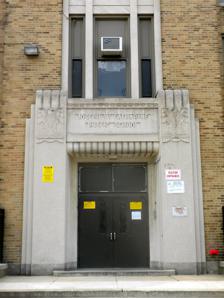
Building: Joseph W. Catharine School
Country: United States of America
Year built: 1938
United States historic place Joseph W. Catharine School U.S. National Register of Historic Places Joseph W. Catharine School entrance, June 2010 Show map of Philadelphia Show map of Pennsylvania Show map of the United States Location 6600 Chester Ave., Philadelphia, Pennsylvania Coordinates 39°55′39″N 75°14′23″W / 39.9275°N 75.2397°W / 39.9275; -75.2397 Area 2.2 acres (0.89 ha) Built 1937–1938 Built by McCloskey & Co. Architect Irwin T. Catharine Architectural style Moderne MPS Philadelphia Public Schools TR NRHP reference No. 88002253 Added to NRHP November 18, 1988 Joseph W. Catharine School is a historic elementary school located in the Mount Moriah neighborhood of Philadelphia, Pennsylvania . It is part of the School District of Philadelphia . The building was designed by Irwin T. Catharine and built in 1937–1938. It is a three-story, six-bay, yellow brick in the Moderne -style. It features a main entrance with decorative stone surround, stone sills, and stone coping atop the building. The building was added to the National Register of Historic Places in 1988. References